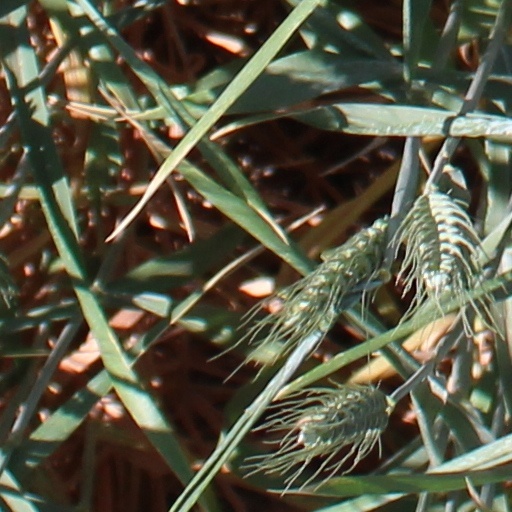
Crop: wheat